Pegasus crossing

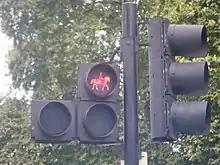
Equestrian crossing, London

A pegasus crossing (United Kingdom; also equestrian crossing) is a type of signalised pedestrian crossing, with special consideration for horse riders. This type of crossing is named after the mythical winged horse, Pegasus. They are primarily used in the United Kingdom and Peru.